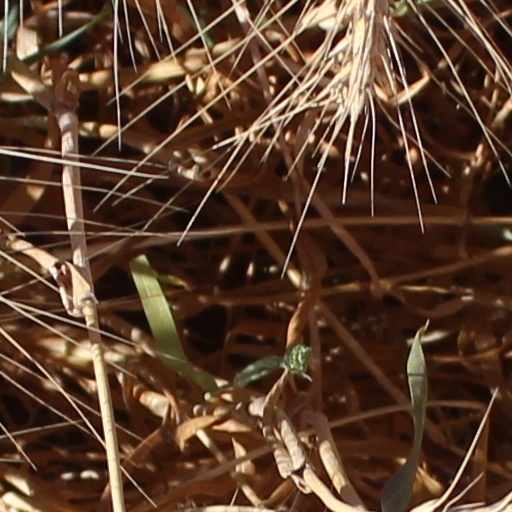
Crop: wheat